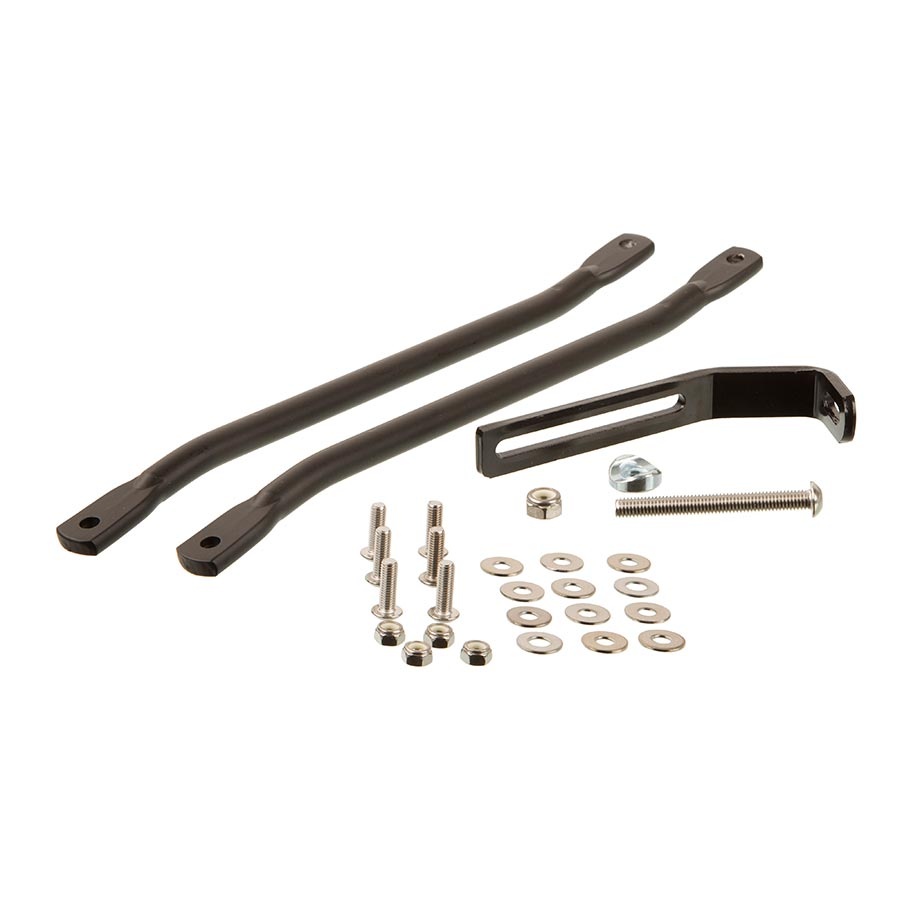
Seido Stage Rack Hardware Kit
.top{margin-bottom:30px;}.top li{margin-left:5%;margin-right:5%;margin-top:10px;line-height:120%;list-style-position:outside;} table{border-collapse:collapse;width:100%;}td{text-align: left;padding: 8px;font-weight:350;}tr:nth-child(even){background-color:#f2f2f2}th{background-color:#eb212e;color:white;text-align:left;padding:8px;}.desc ul{font-size:24px;font-weight:600;margin-left:-25px;padding-top:35px;border-top:3px solid #f0f0f0;}.desc li{list-style:none;border-bottom:4px solid #eb212e;width:142px;} TECH SPECS
Brand: Seido
Category: Arts & Entertainment > Hobbies & Creative Arts > Musical Instrument & Orchestra Accessories > Music Stand Accessories > Music Stand Bags